French destroyer Le Triomphant

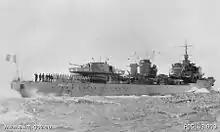
Starboard aft quarter view of "Le Triomphant"

At that time, she received orders from the Admiralty to return to the Mediterranean and to be at Suez, Egypt, no later than 13 December. While leaving Wellington, New Zealand, "Le Triomphant" was damaged by a violent and sudden gust of wind and was under repair in Sydney, Australia, on 8 December when the Japanese attacked Pearl Harbor. In mid-December, she escorted the troopship from Sydney to Nouméa, New Caledonia, and conducted other escort missions during this time. In late February 1942, as a Japanese invasion of Nauru and Ocean Island was feared, "Le Triomphant" helped to evacuate the small military contingent and the European and Chinese workers from both islands. The ship resumed her earlier duties before she began a refit at the Garden Island Dockyard in Sydney on 19 March. Completion of the refit was delayed by the heavy workload there and it was not finished until 20 January 1943. "Le Triomphant" was reassigned to escort duties, mostly between Sydney and Melbourne and she rescued survivors of the torpedoed BHP Shipping iron ore carrier off Cape Howe on 8 February. Between 10 February and 23 May, the ship conducted 19 escort missions before entering Williamstown Dockyard in Melbourne for the installation of her port propeller chase on 26 May. "Le Triomphant" resumed escort missions after the installation was completed on 17 June and Captain Paul Ortoli relieved Auboyneau in July. The ship was overhauled again in Sydney from 8 September to 7 November. She was reclassified as a light cruiser on 28 September.